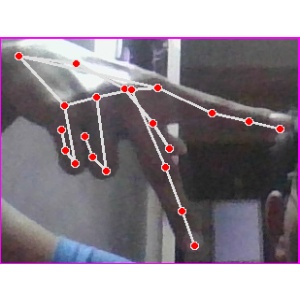
अक्षर: प